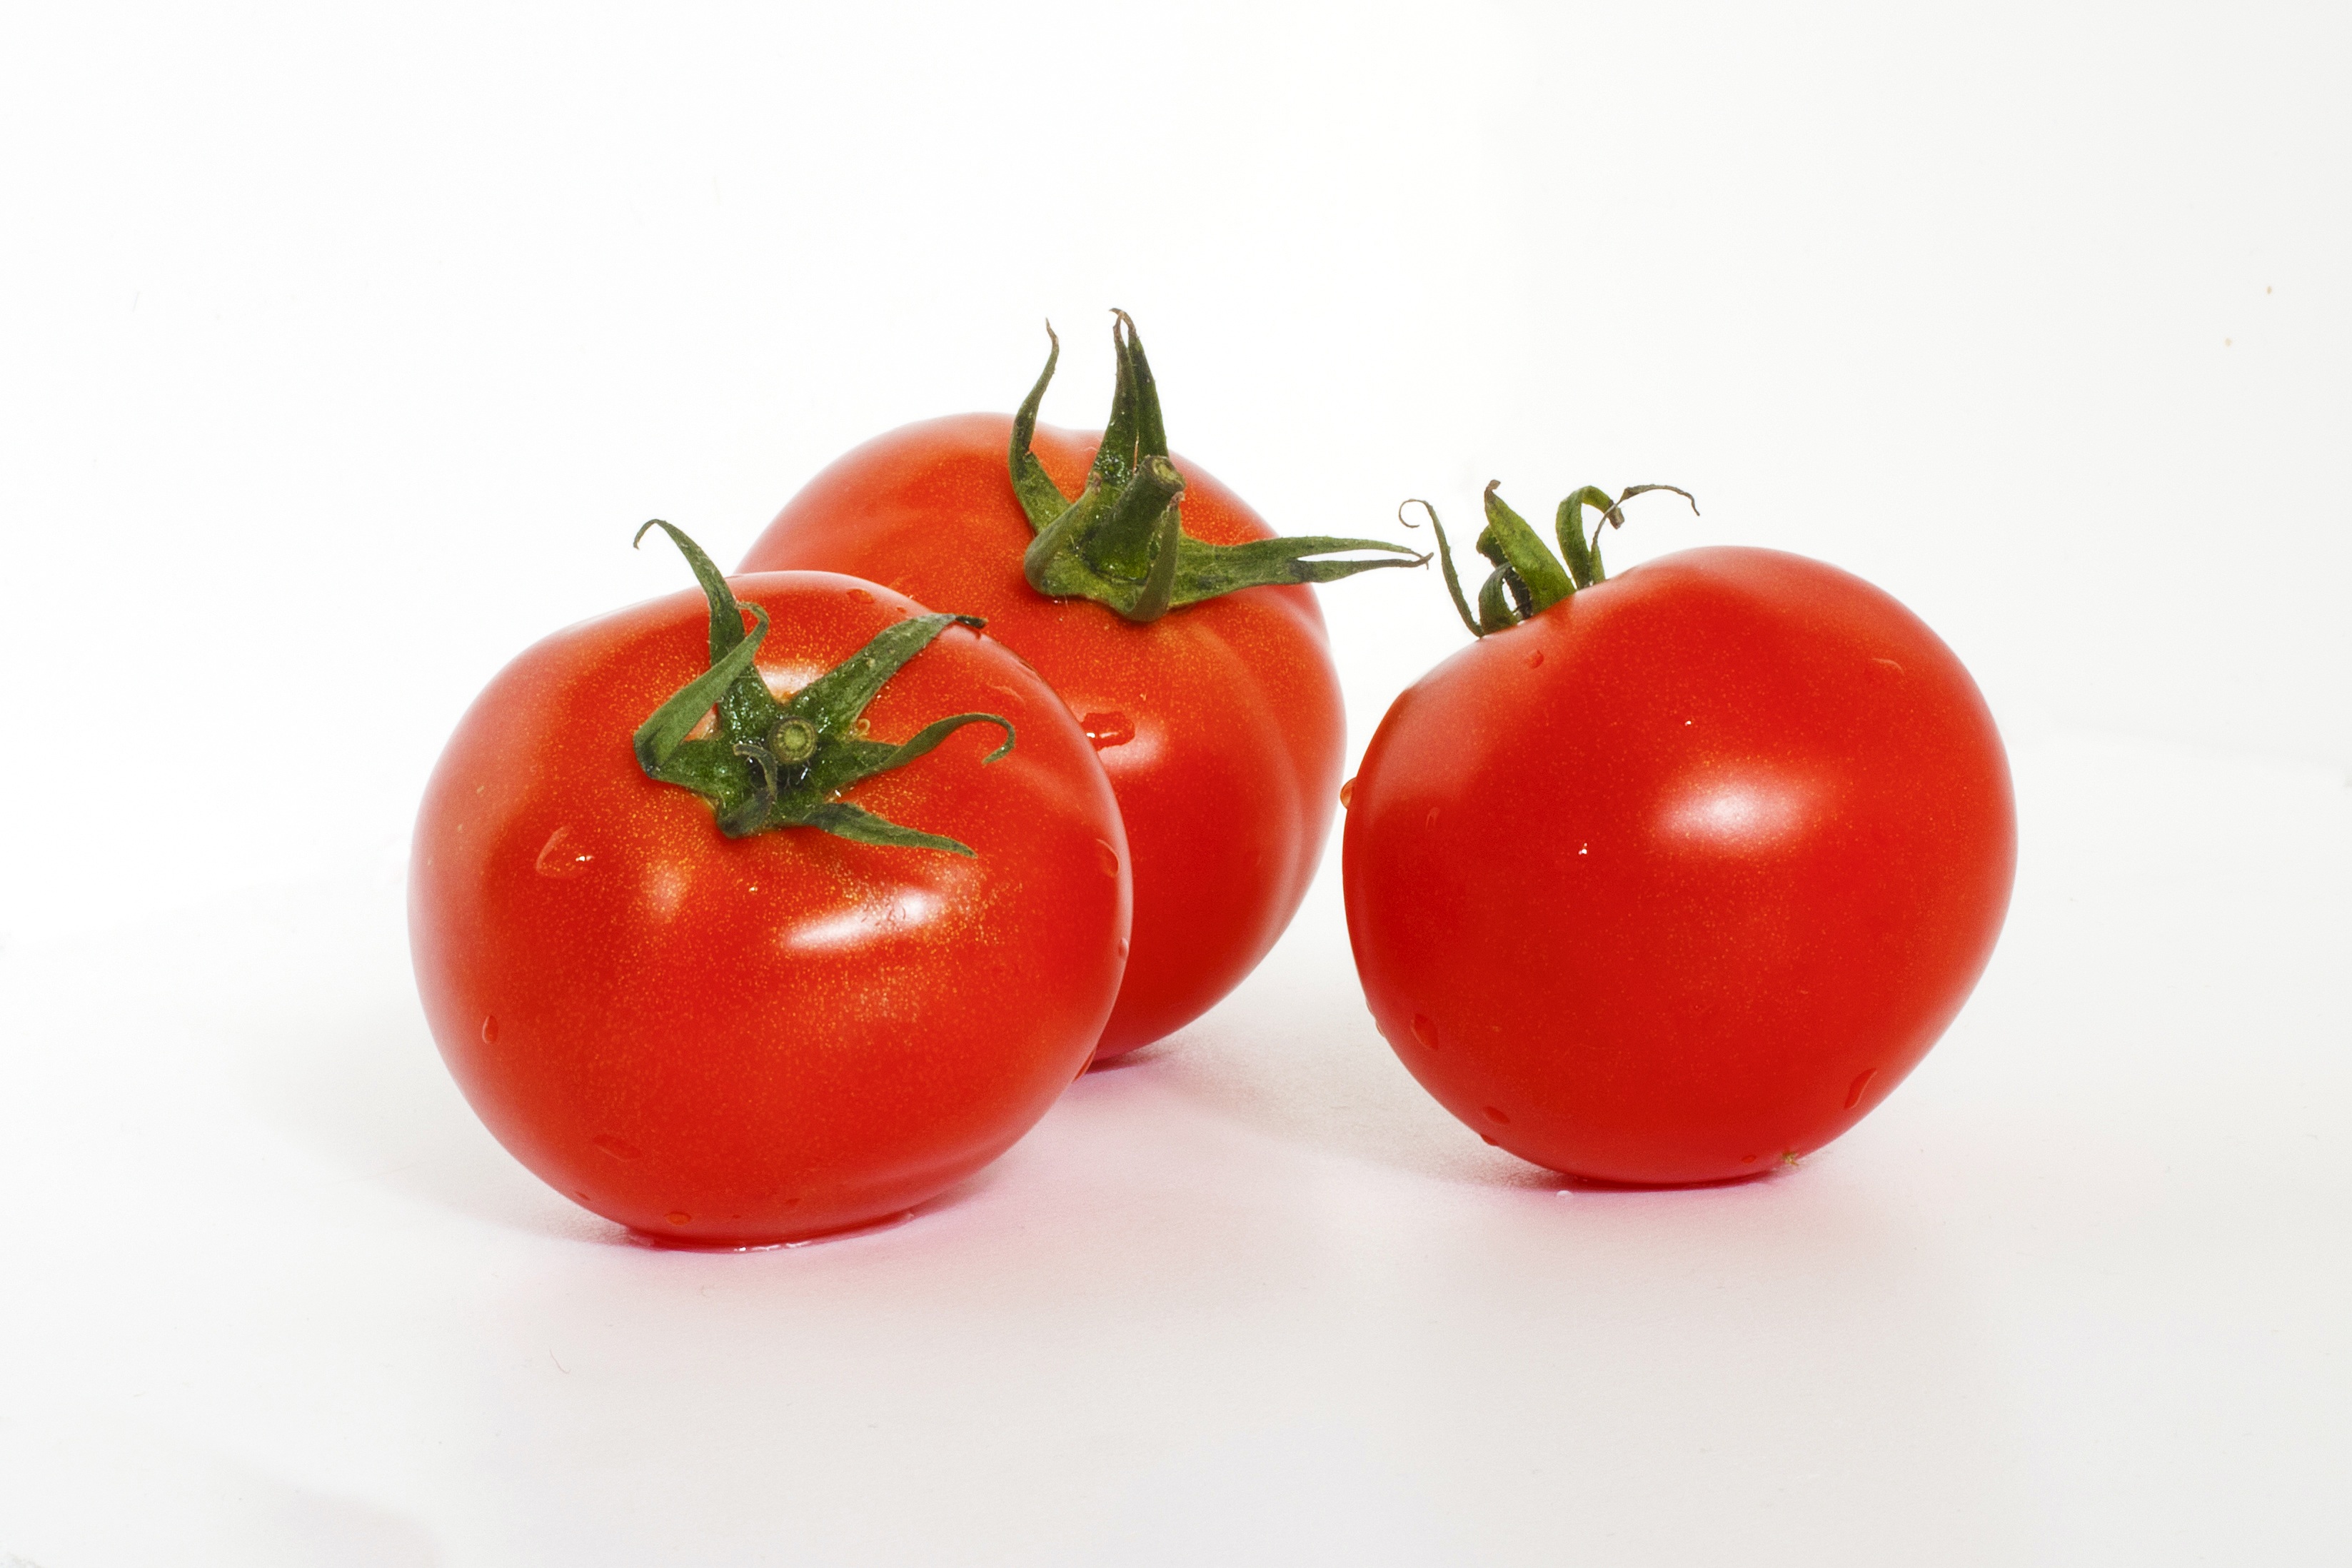
plant, fruit, food, red, produce, vegetable, tomato, three, tasty, vitamins, appetizing, white background, flowering plant, land plant, potato and tomato genus